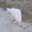
Label: cat